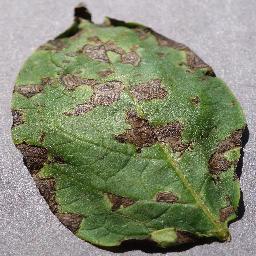
Label: Potato___Early_blight